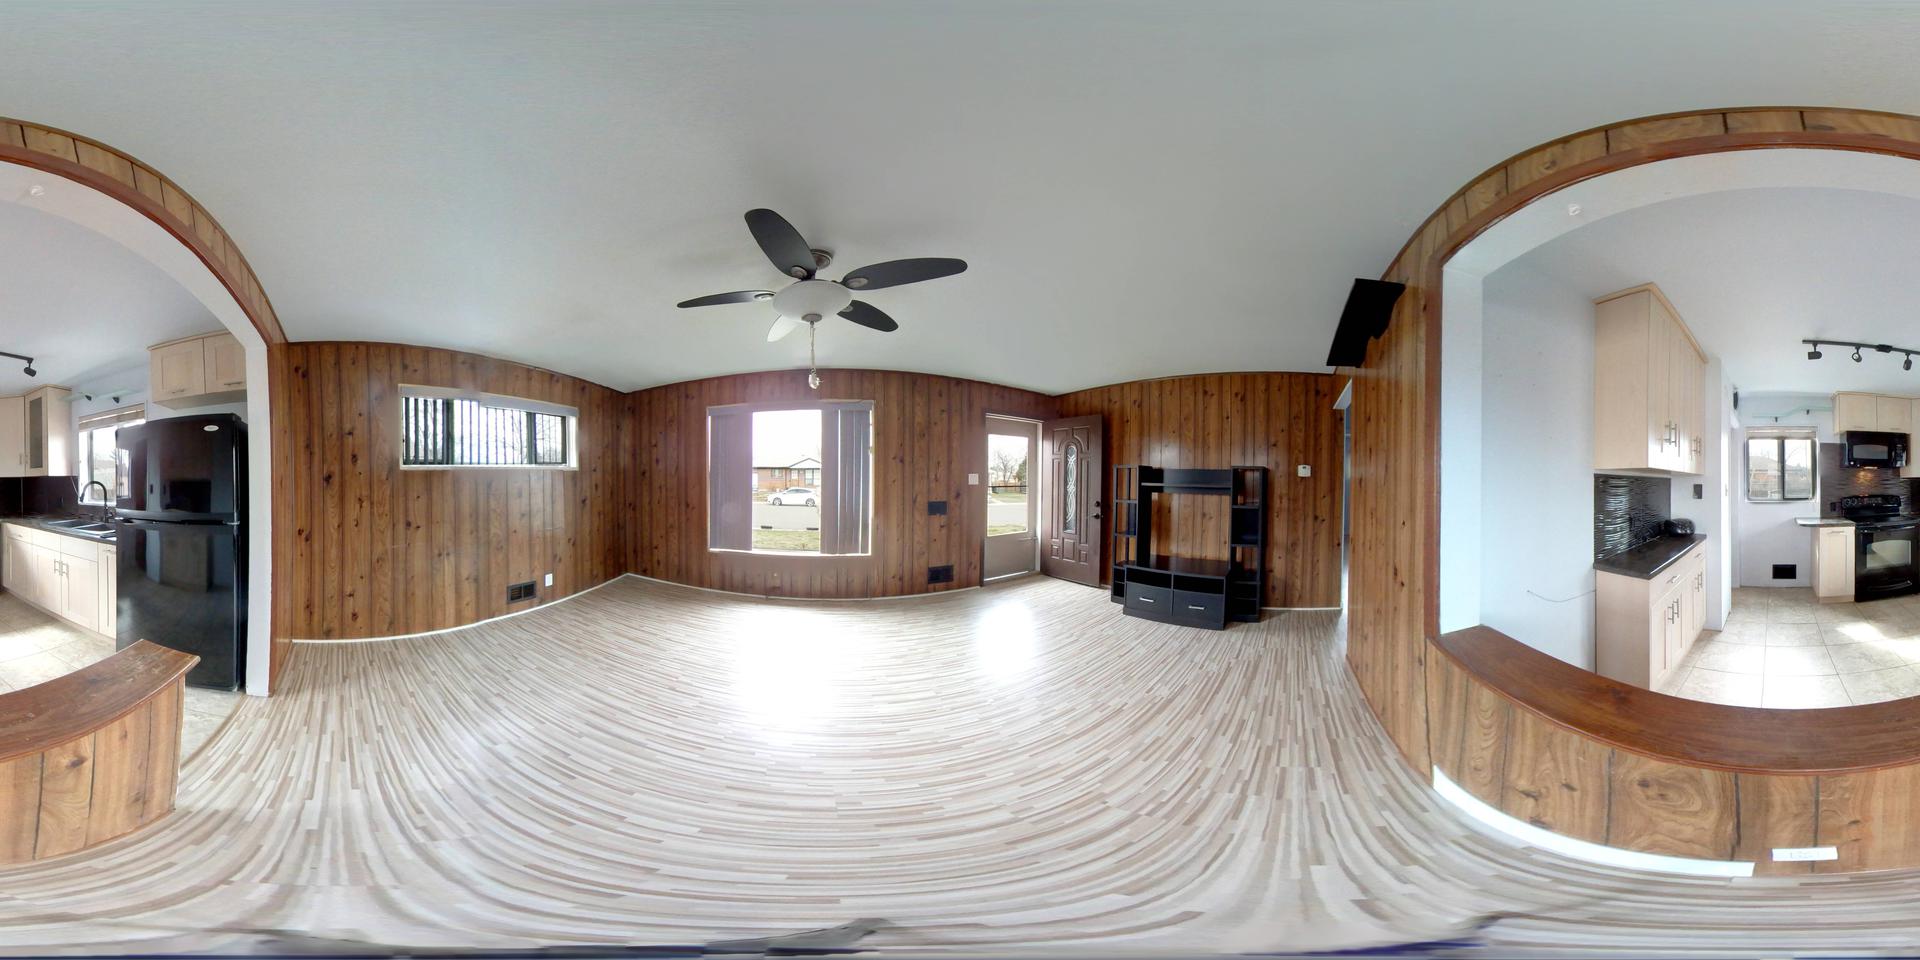
Referred object: the black refrigerator by the kitchen counter

Referred object: the black shelving unit opposite the large central window